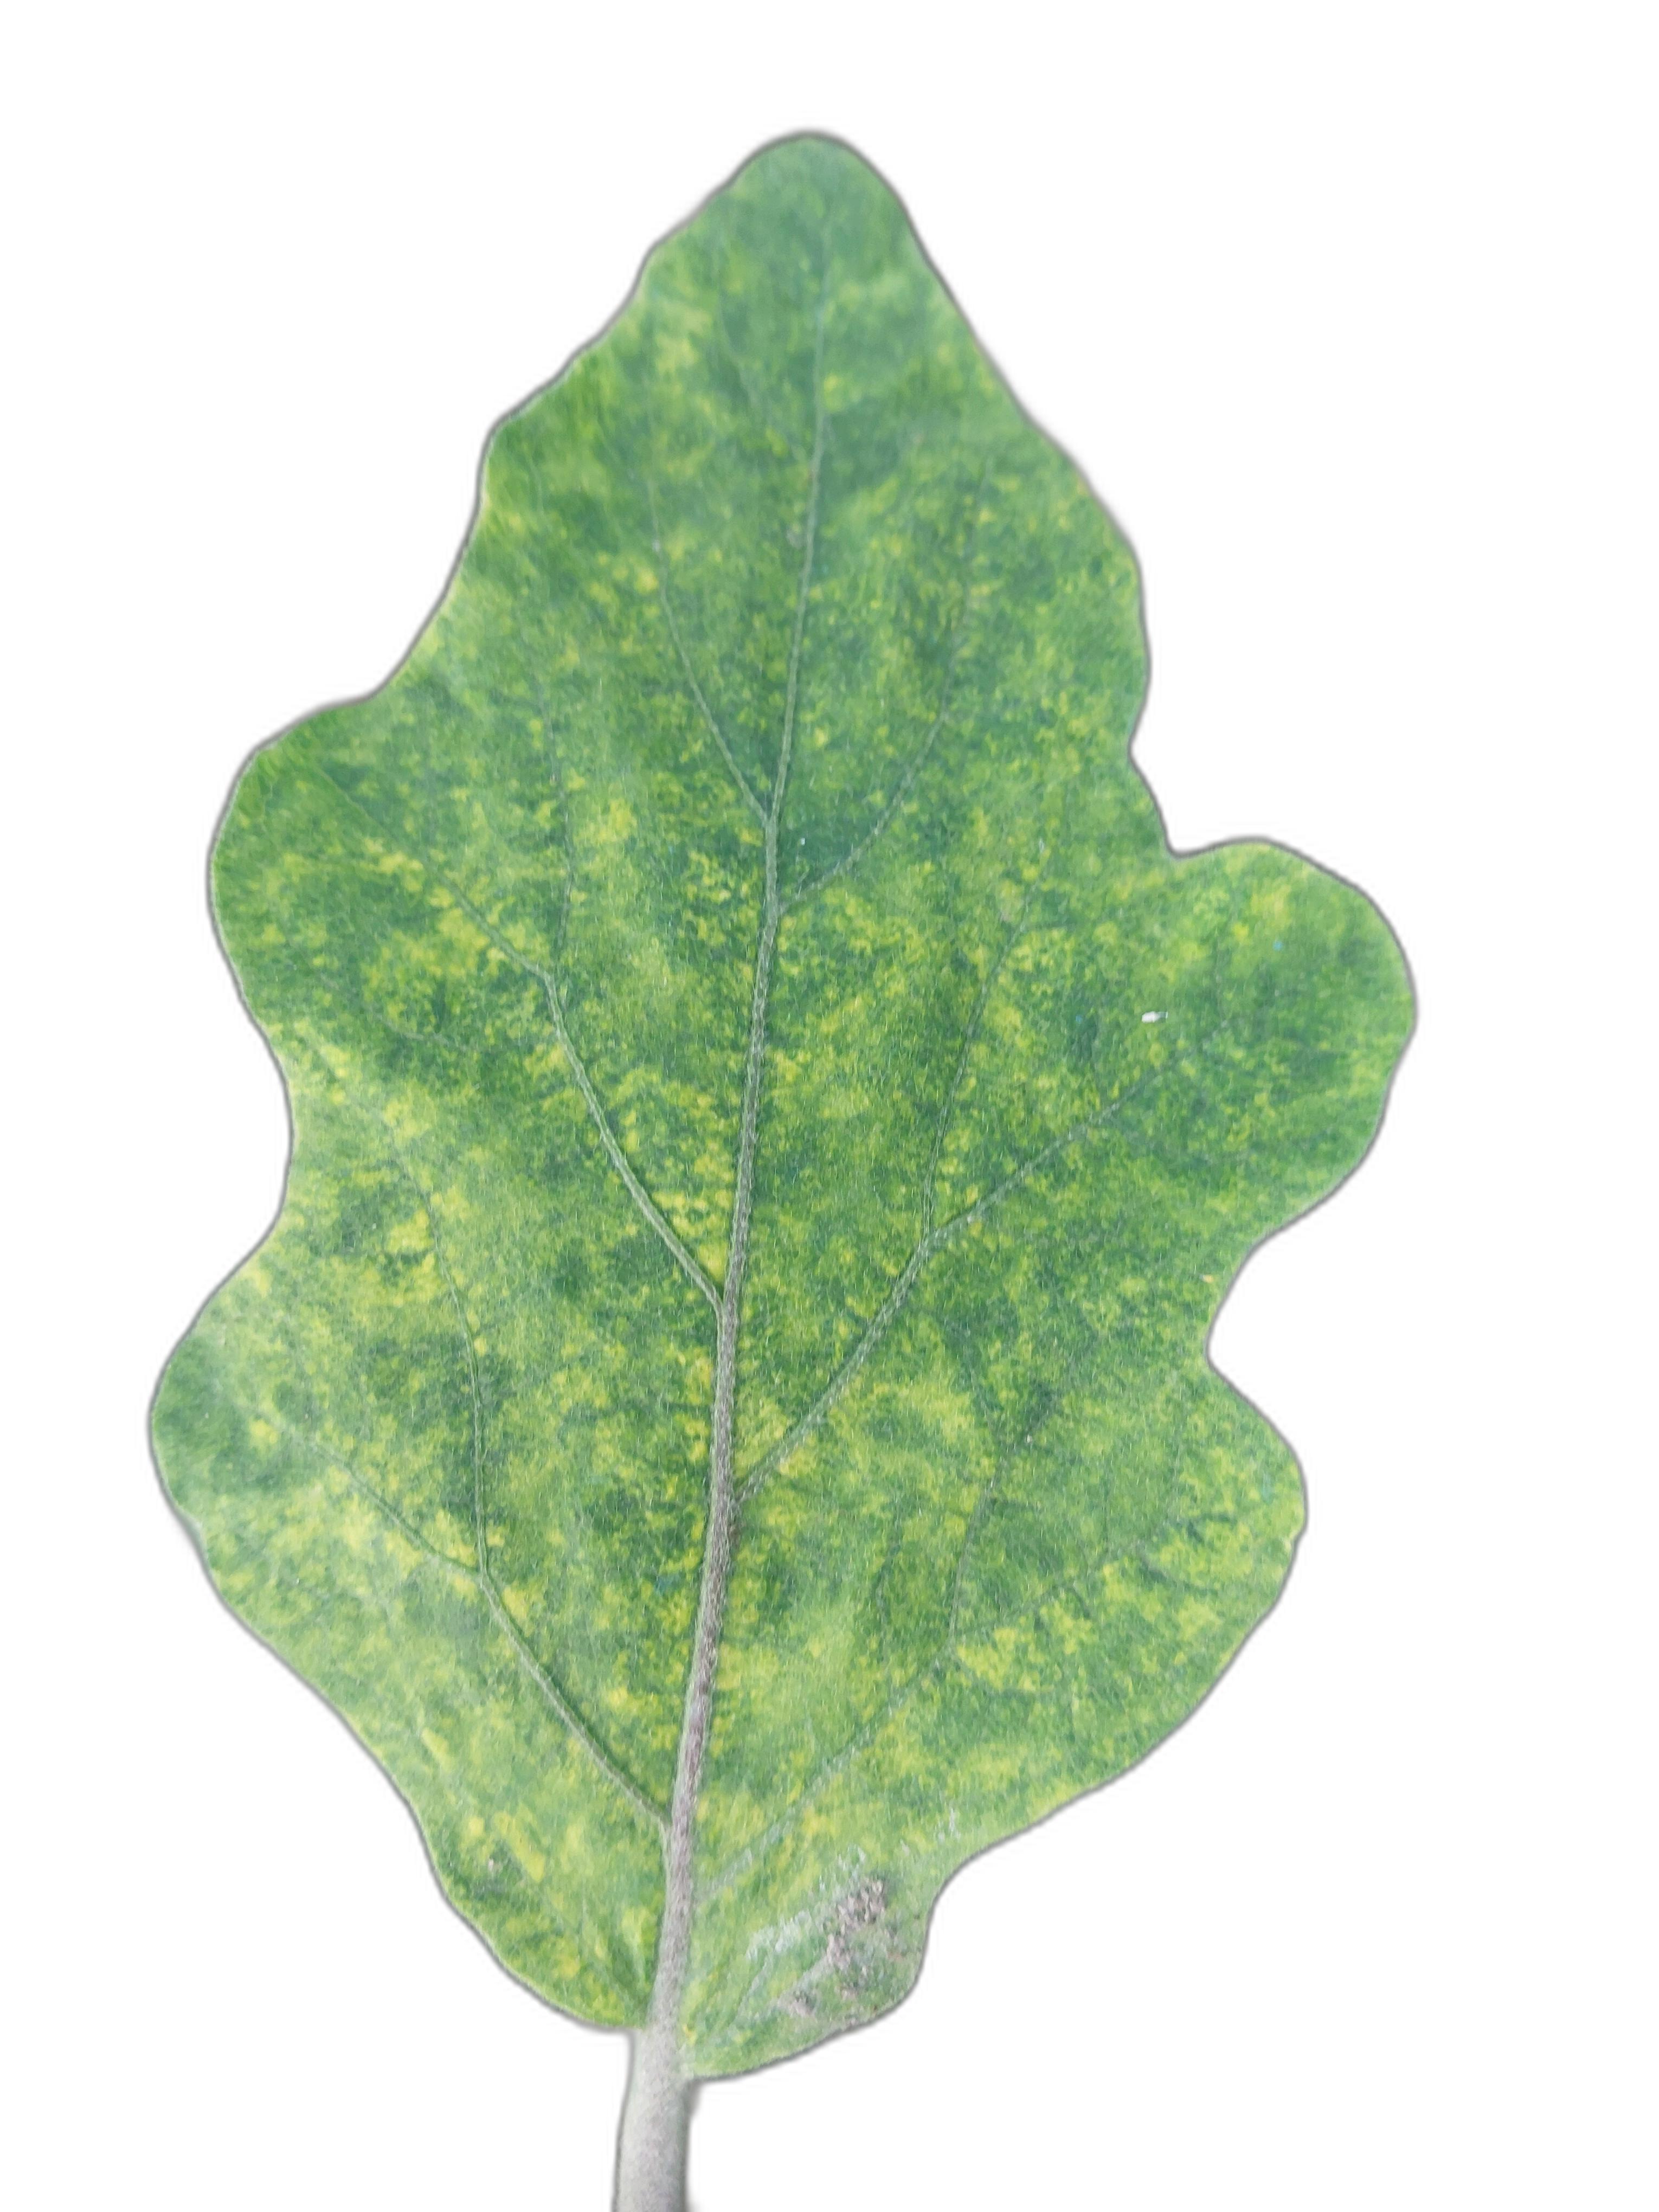
Label: Mosaic Virus Disease